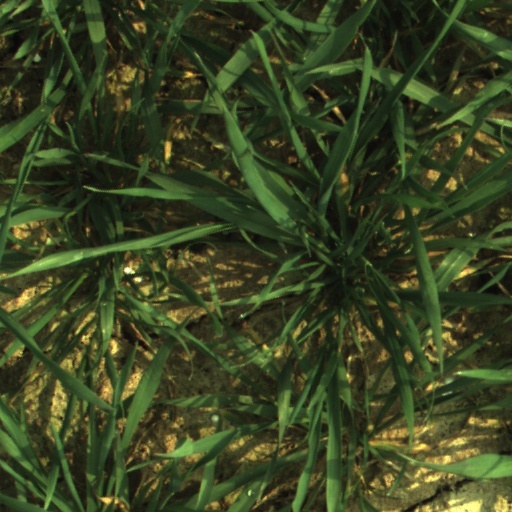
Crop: wheat